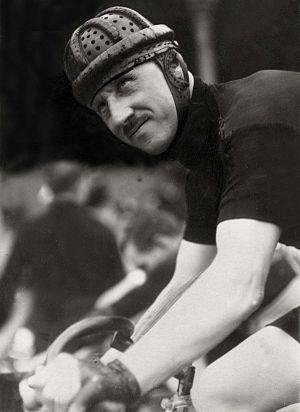
Les Championnats du monde de cyclisme sur piste 1903 ont eu lieu du 16 au 22 août à Copenhague, au Danemark.